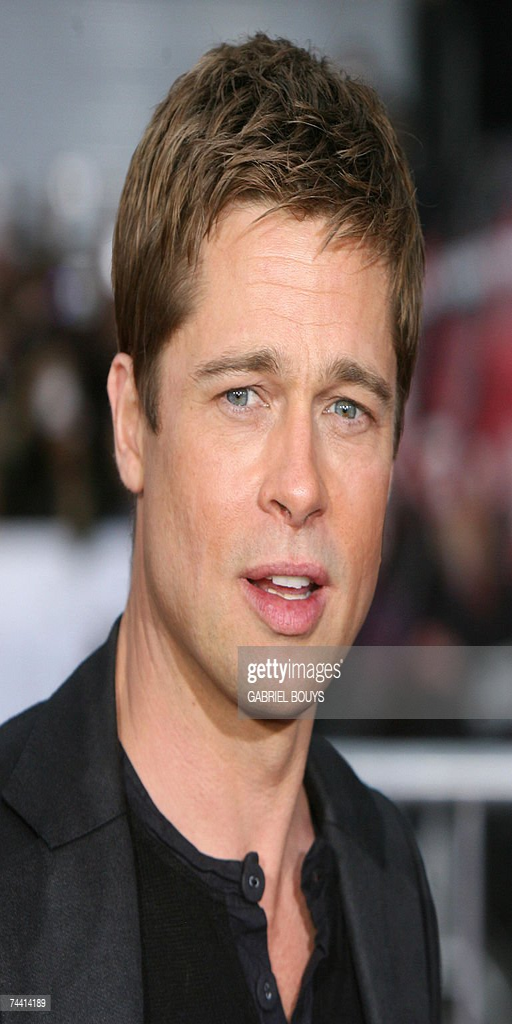
actor arrives for the premiere of thriller film .